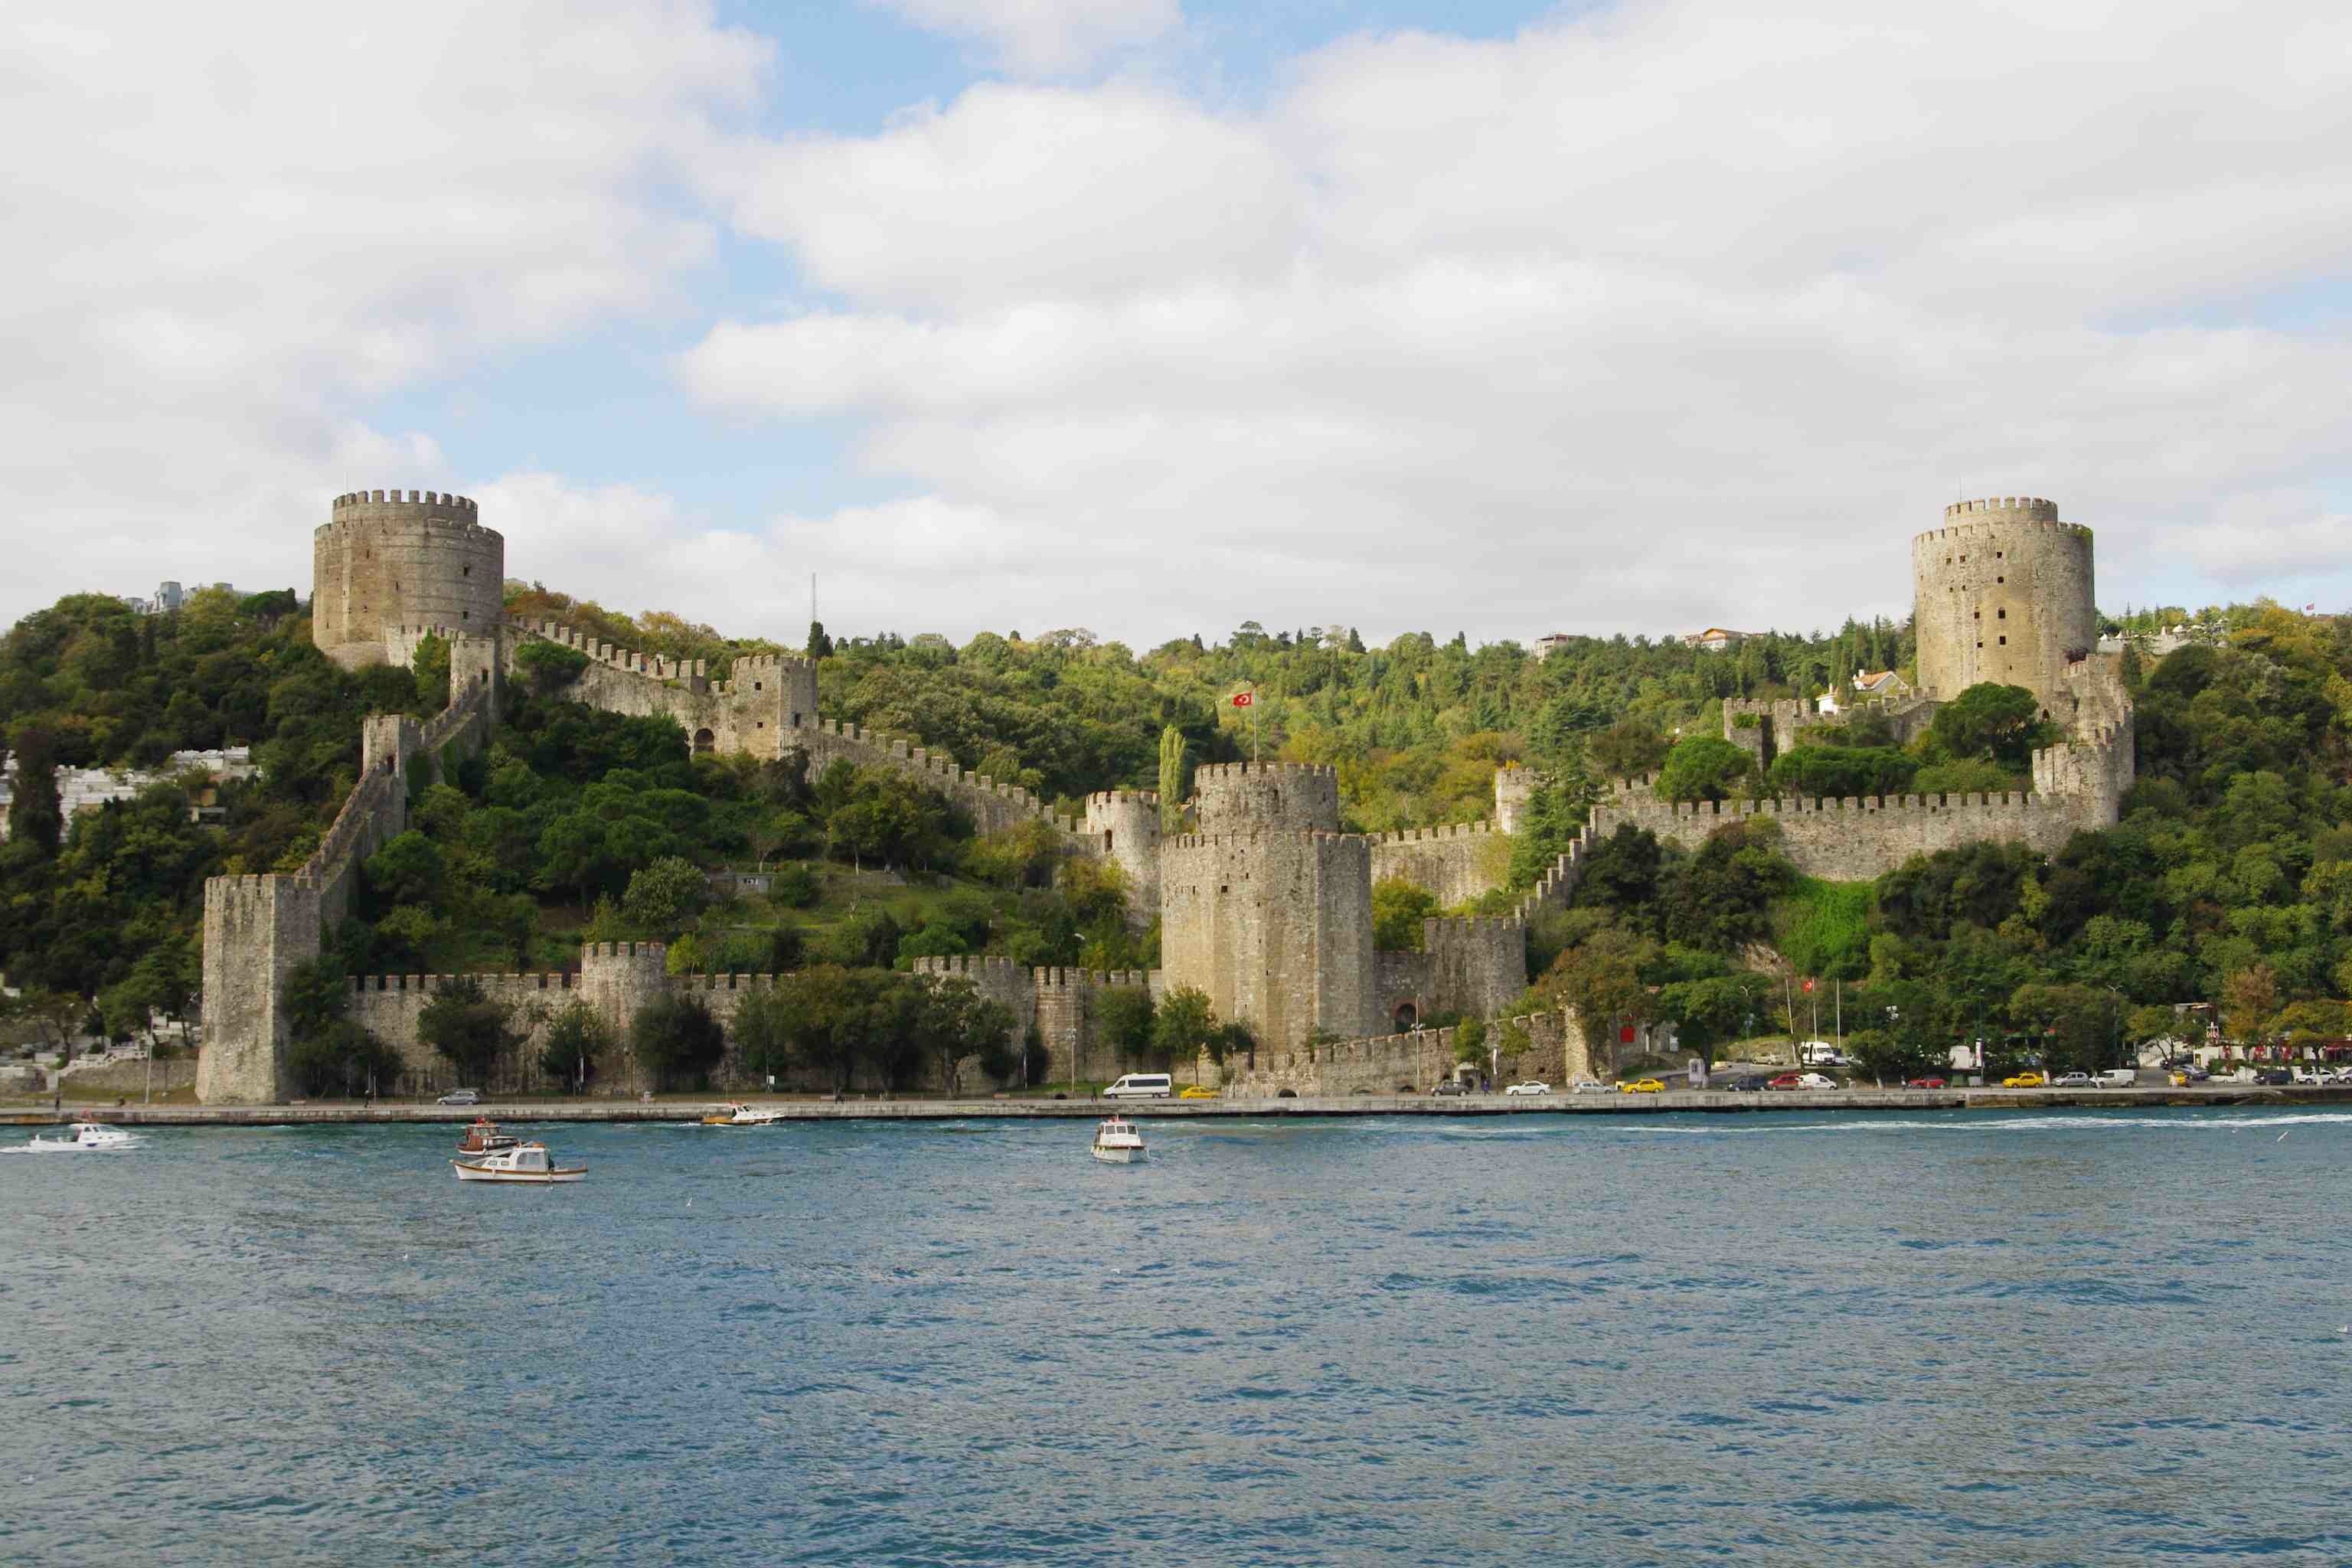
landscape, sea, coast, water, nature, forest, sky, countryside, country, vacation, cliff, scenic, bay, castle, landmark, harbor, terrain, trees, woods, outside, clouds, buildings, boats, ships, turkey, istanbul, historical, cape